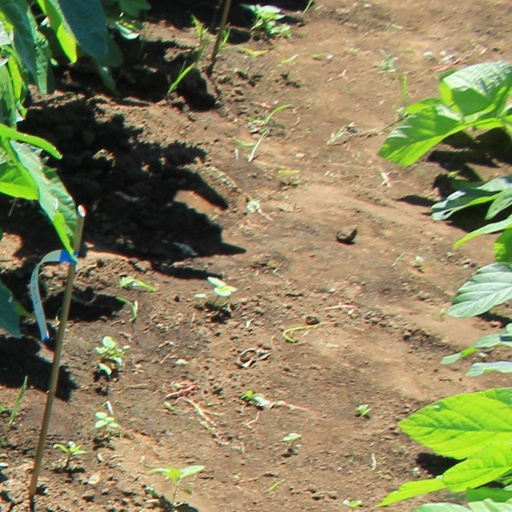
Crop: soybean